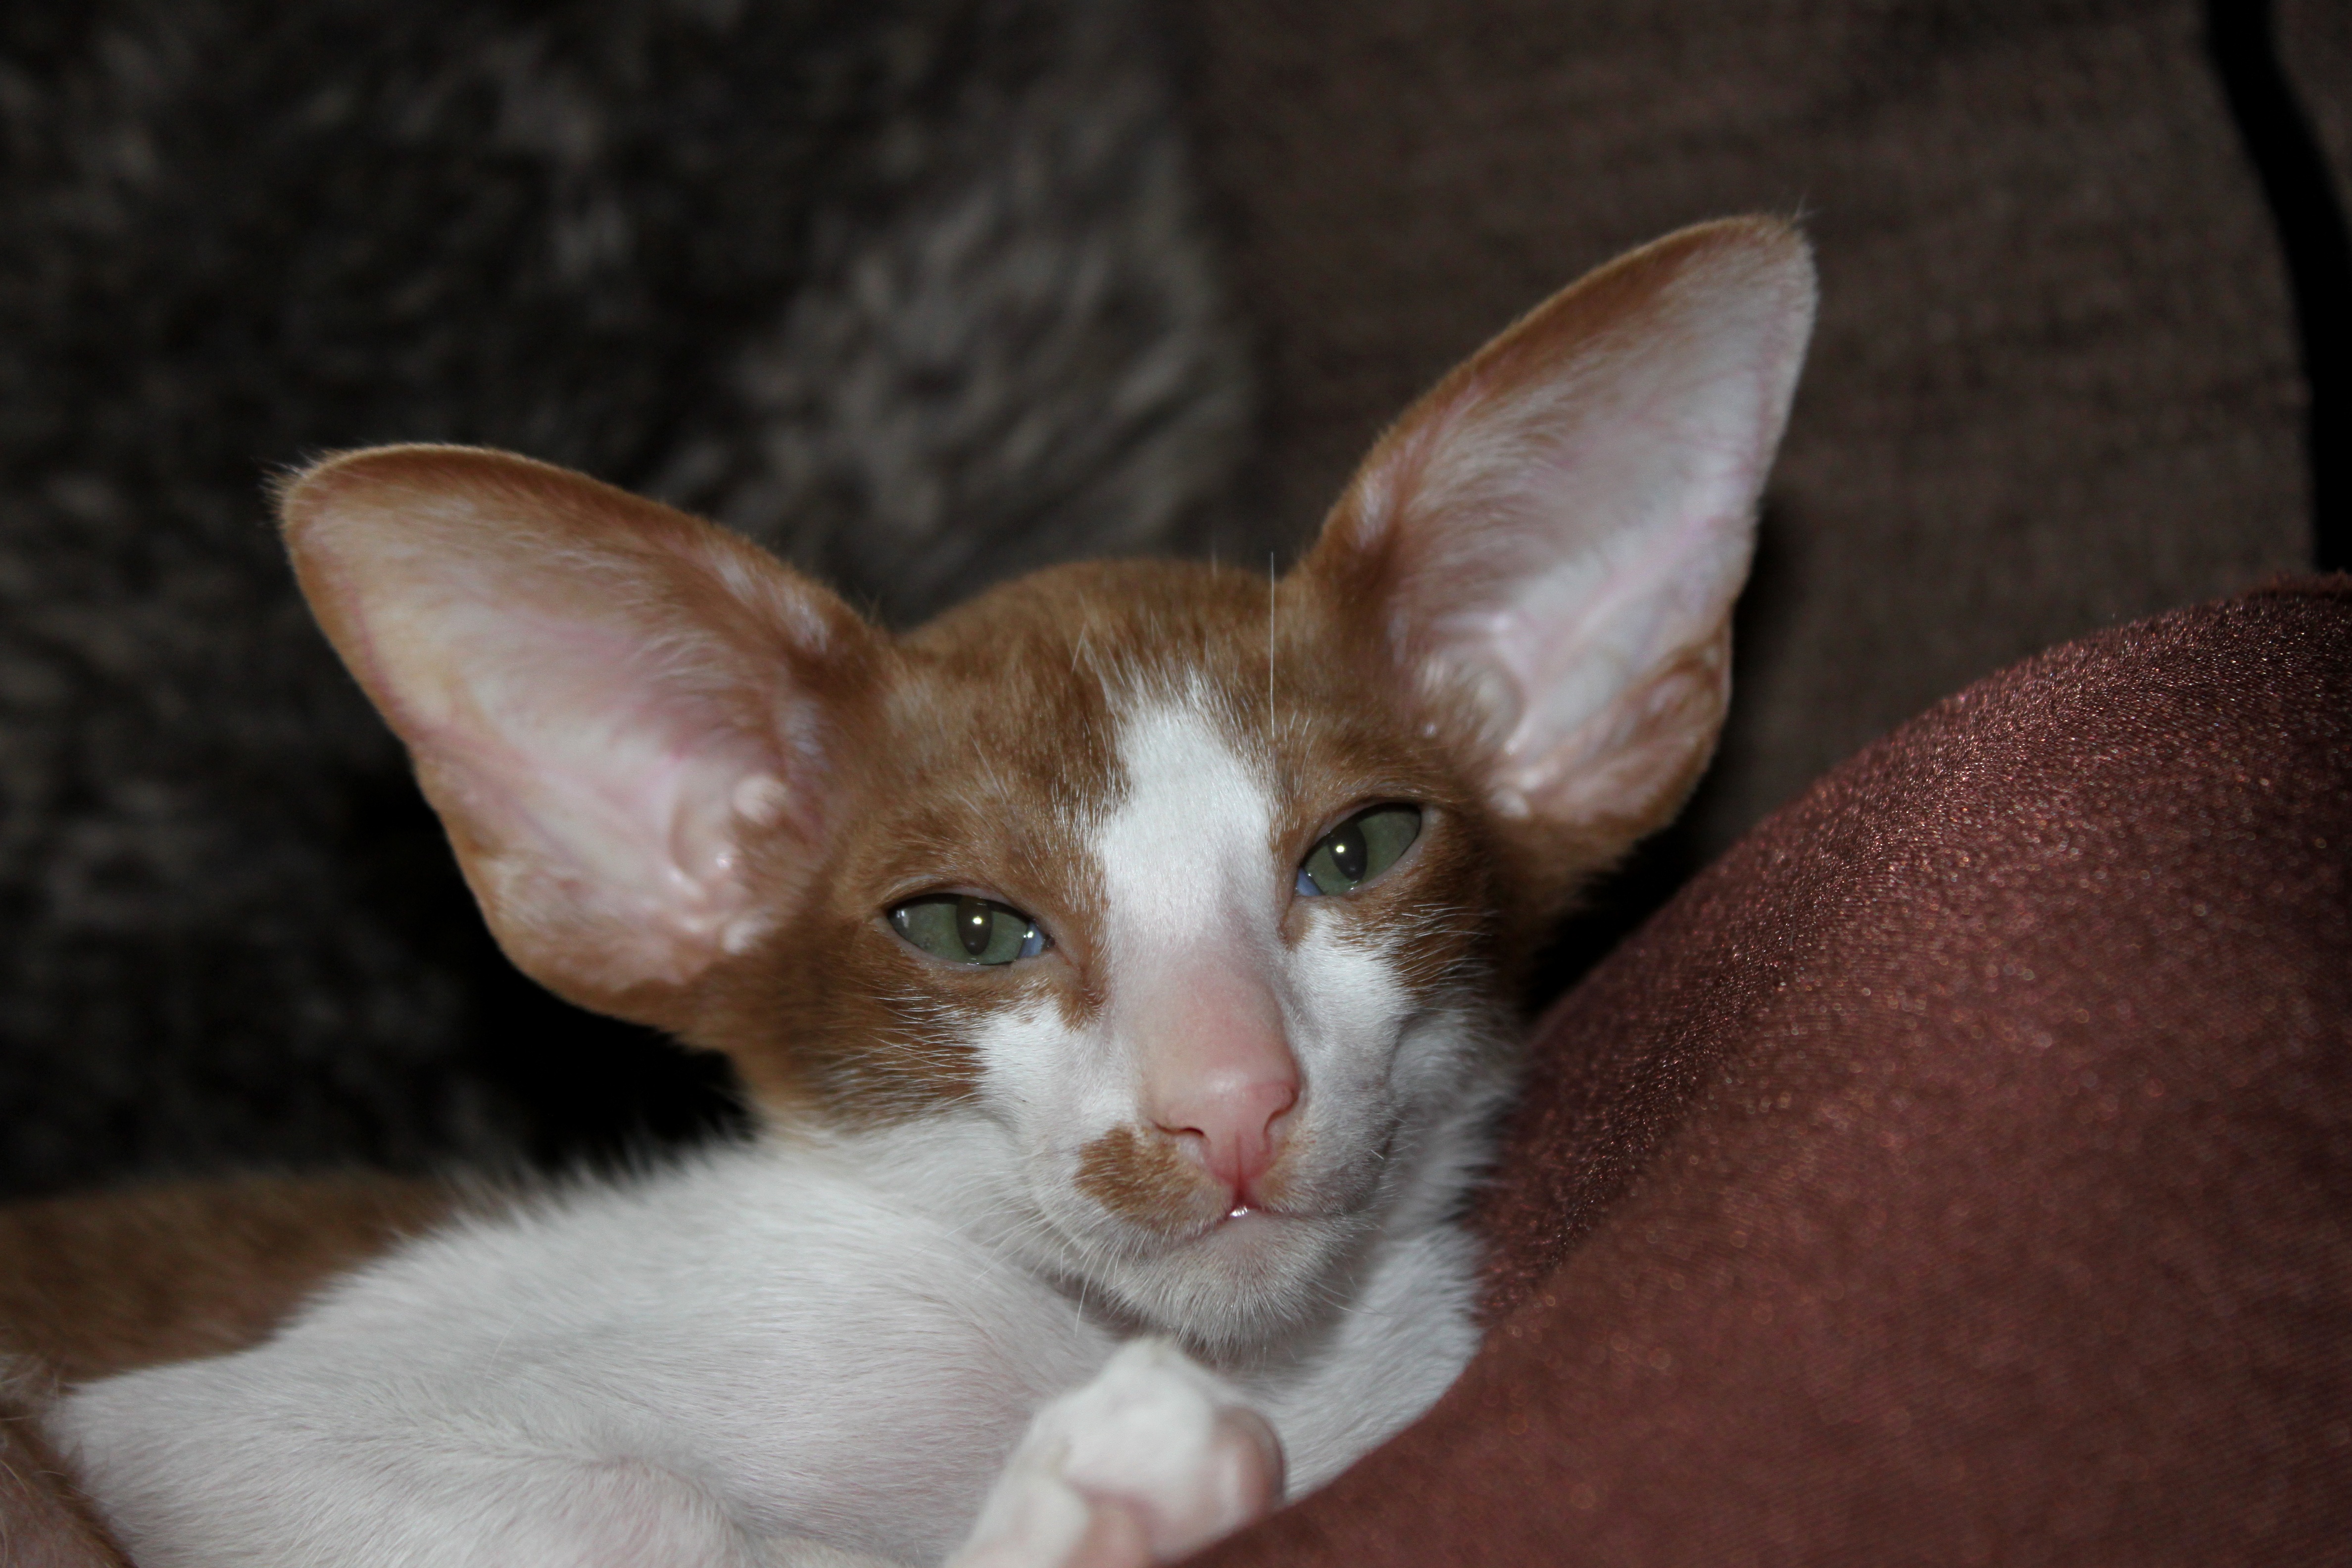
hair, white, animal, cute, pet, fur, portrait, fluffy, kitten, cat, brown, mammal, baby, playful, thoroughbred, whiskers, paw, eye, vertebrate, curious, charming, carnivores, cat baby, balinese, small to medium sized cats, cat like mammal, carnivoran, domestic short haired cat, tonkinese, peterbald, devon rex, oriental shorthair